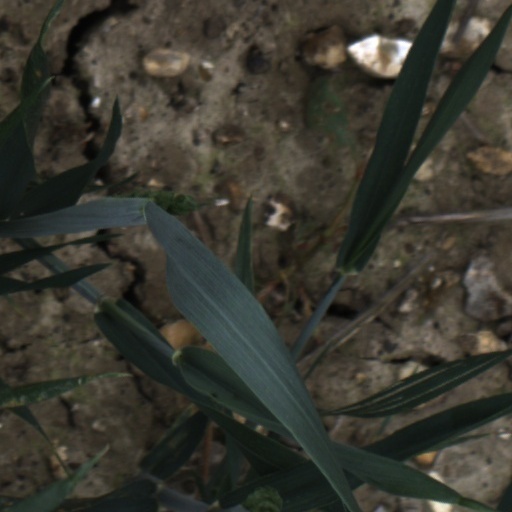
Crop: wheat